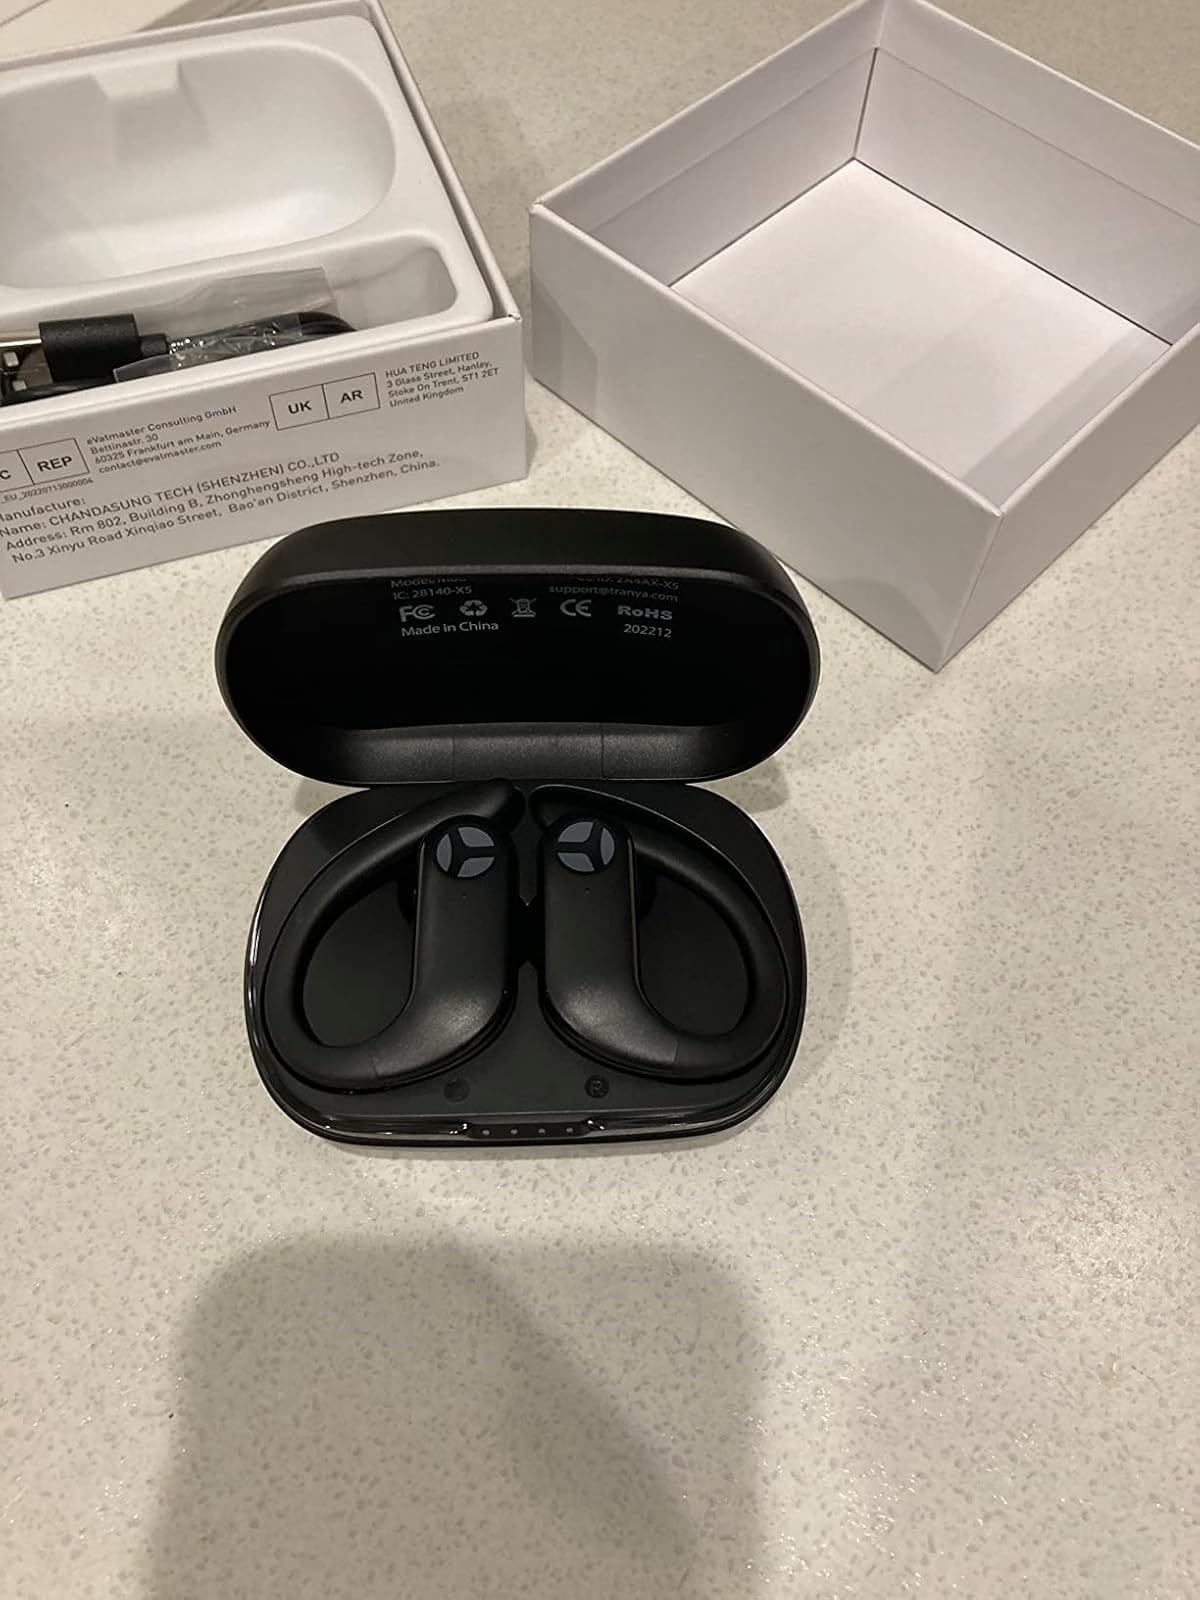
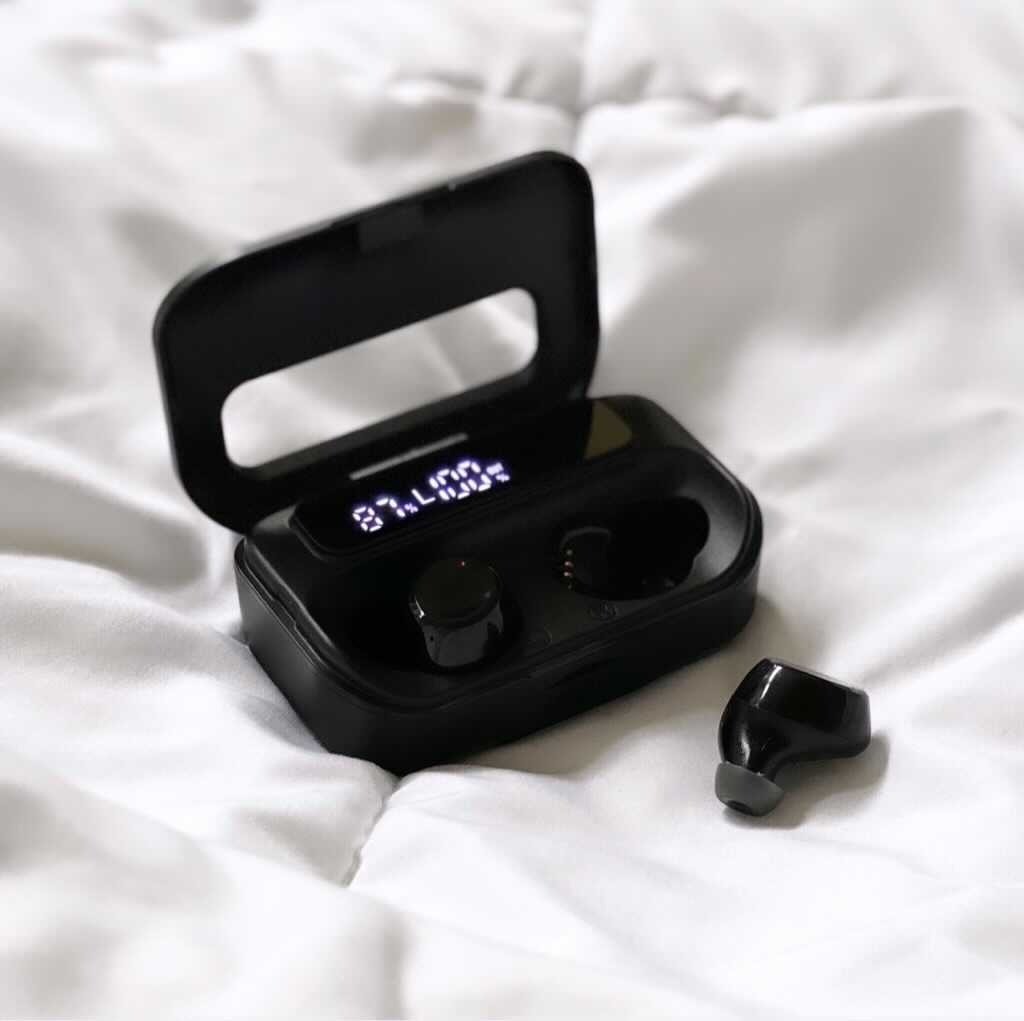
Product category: earbuds
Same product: no